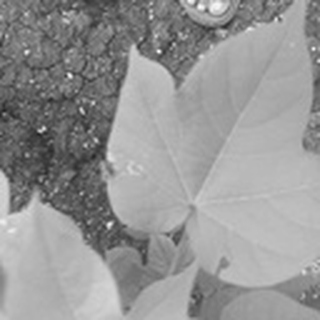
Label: healthy_cotton